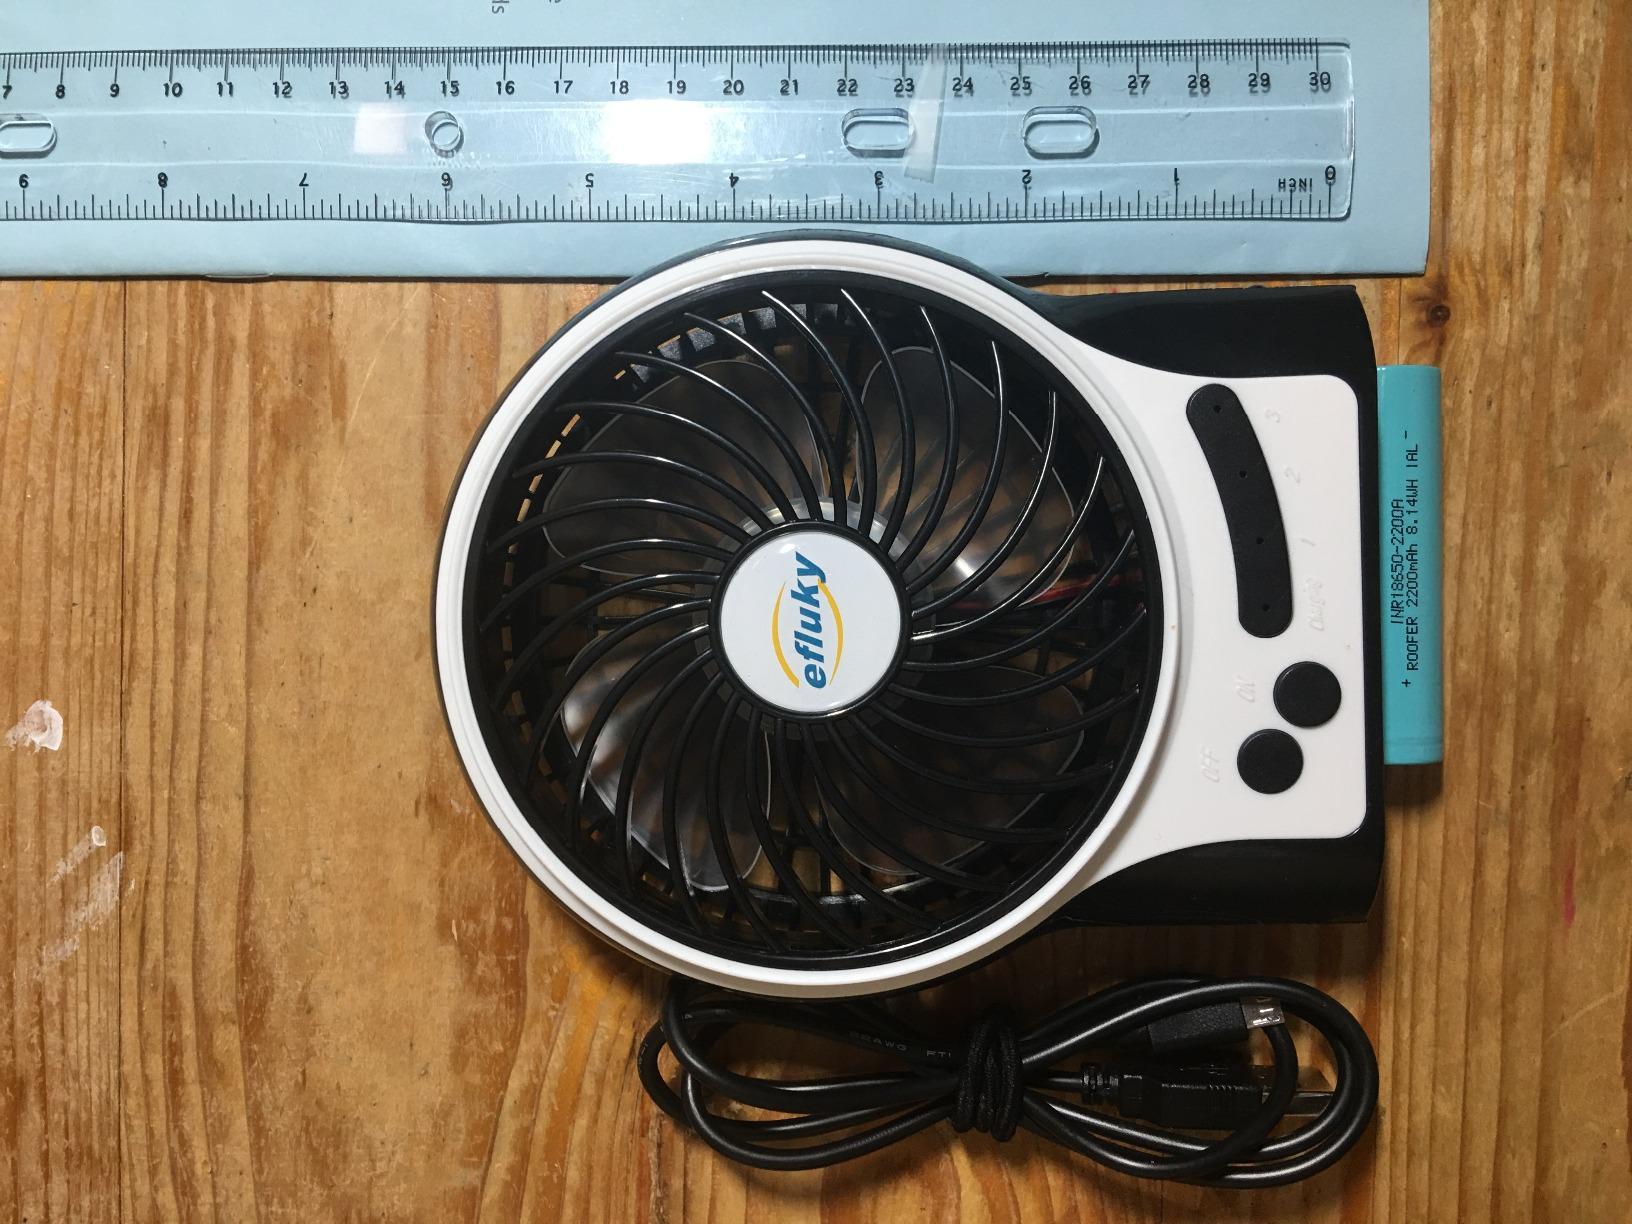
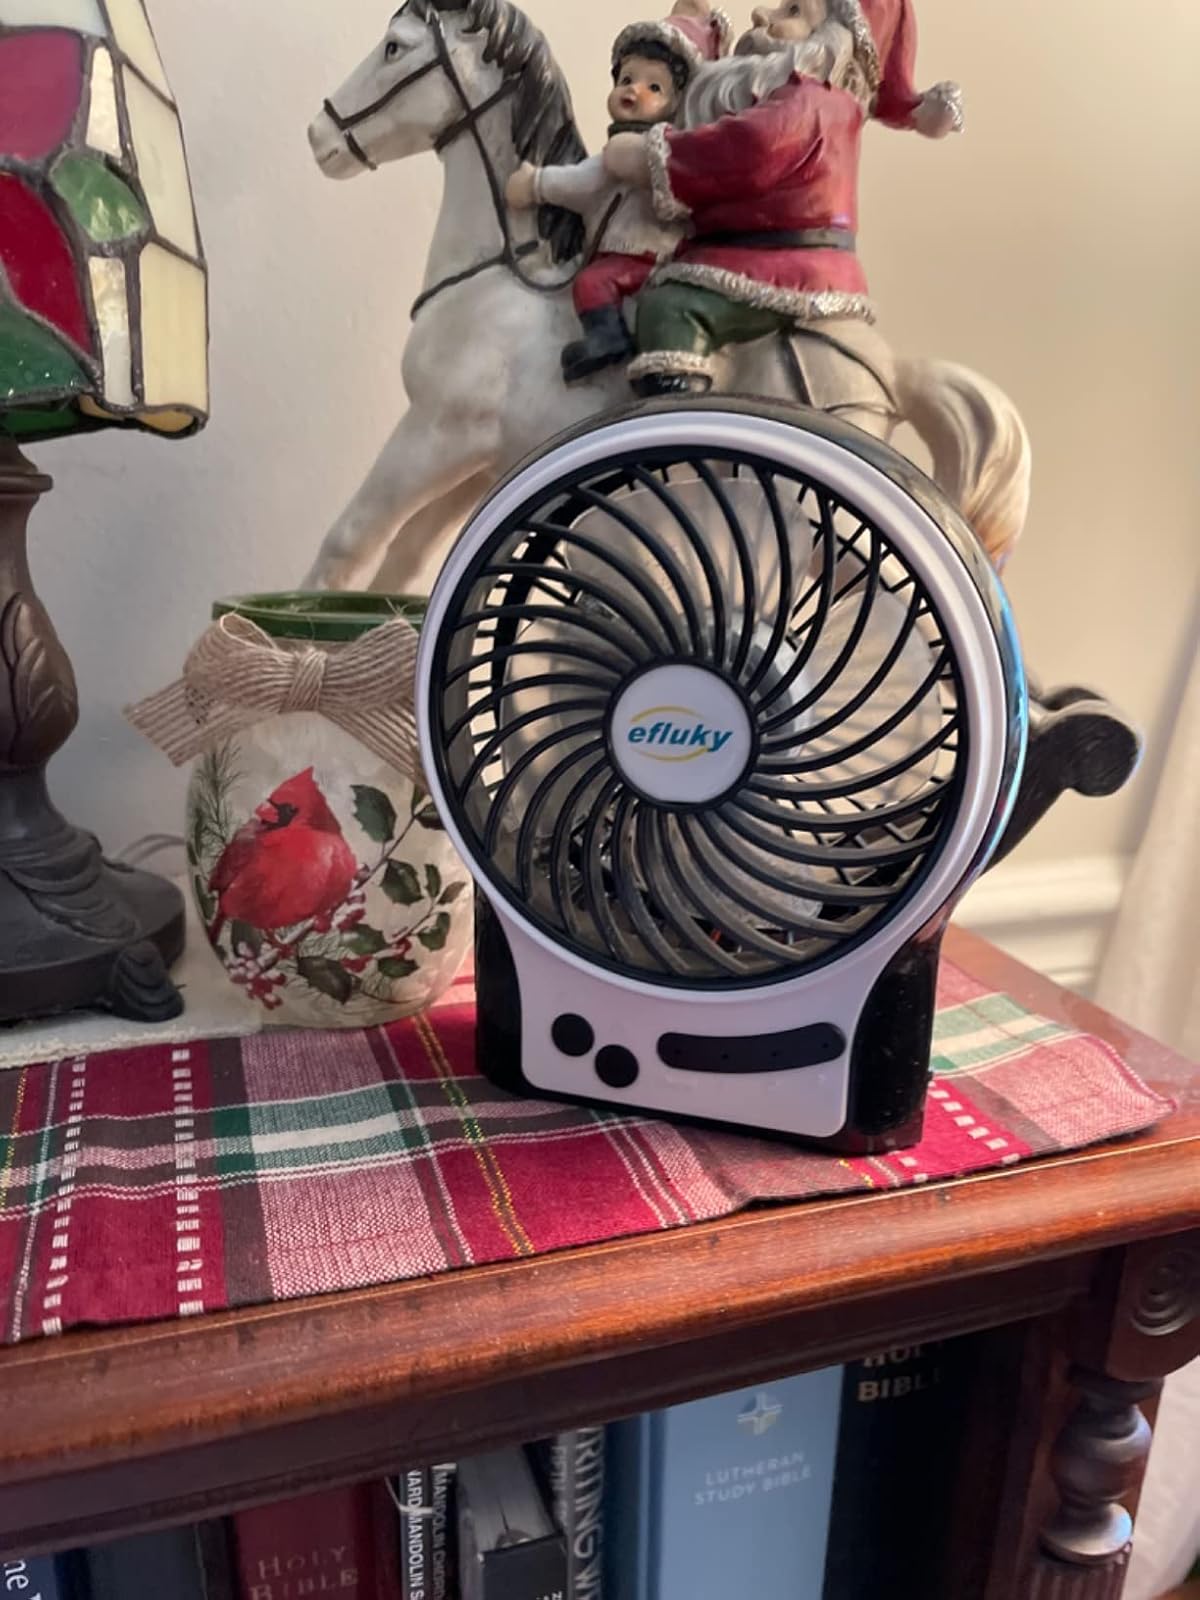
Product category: fan
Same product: yes